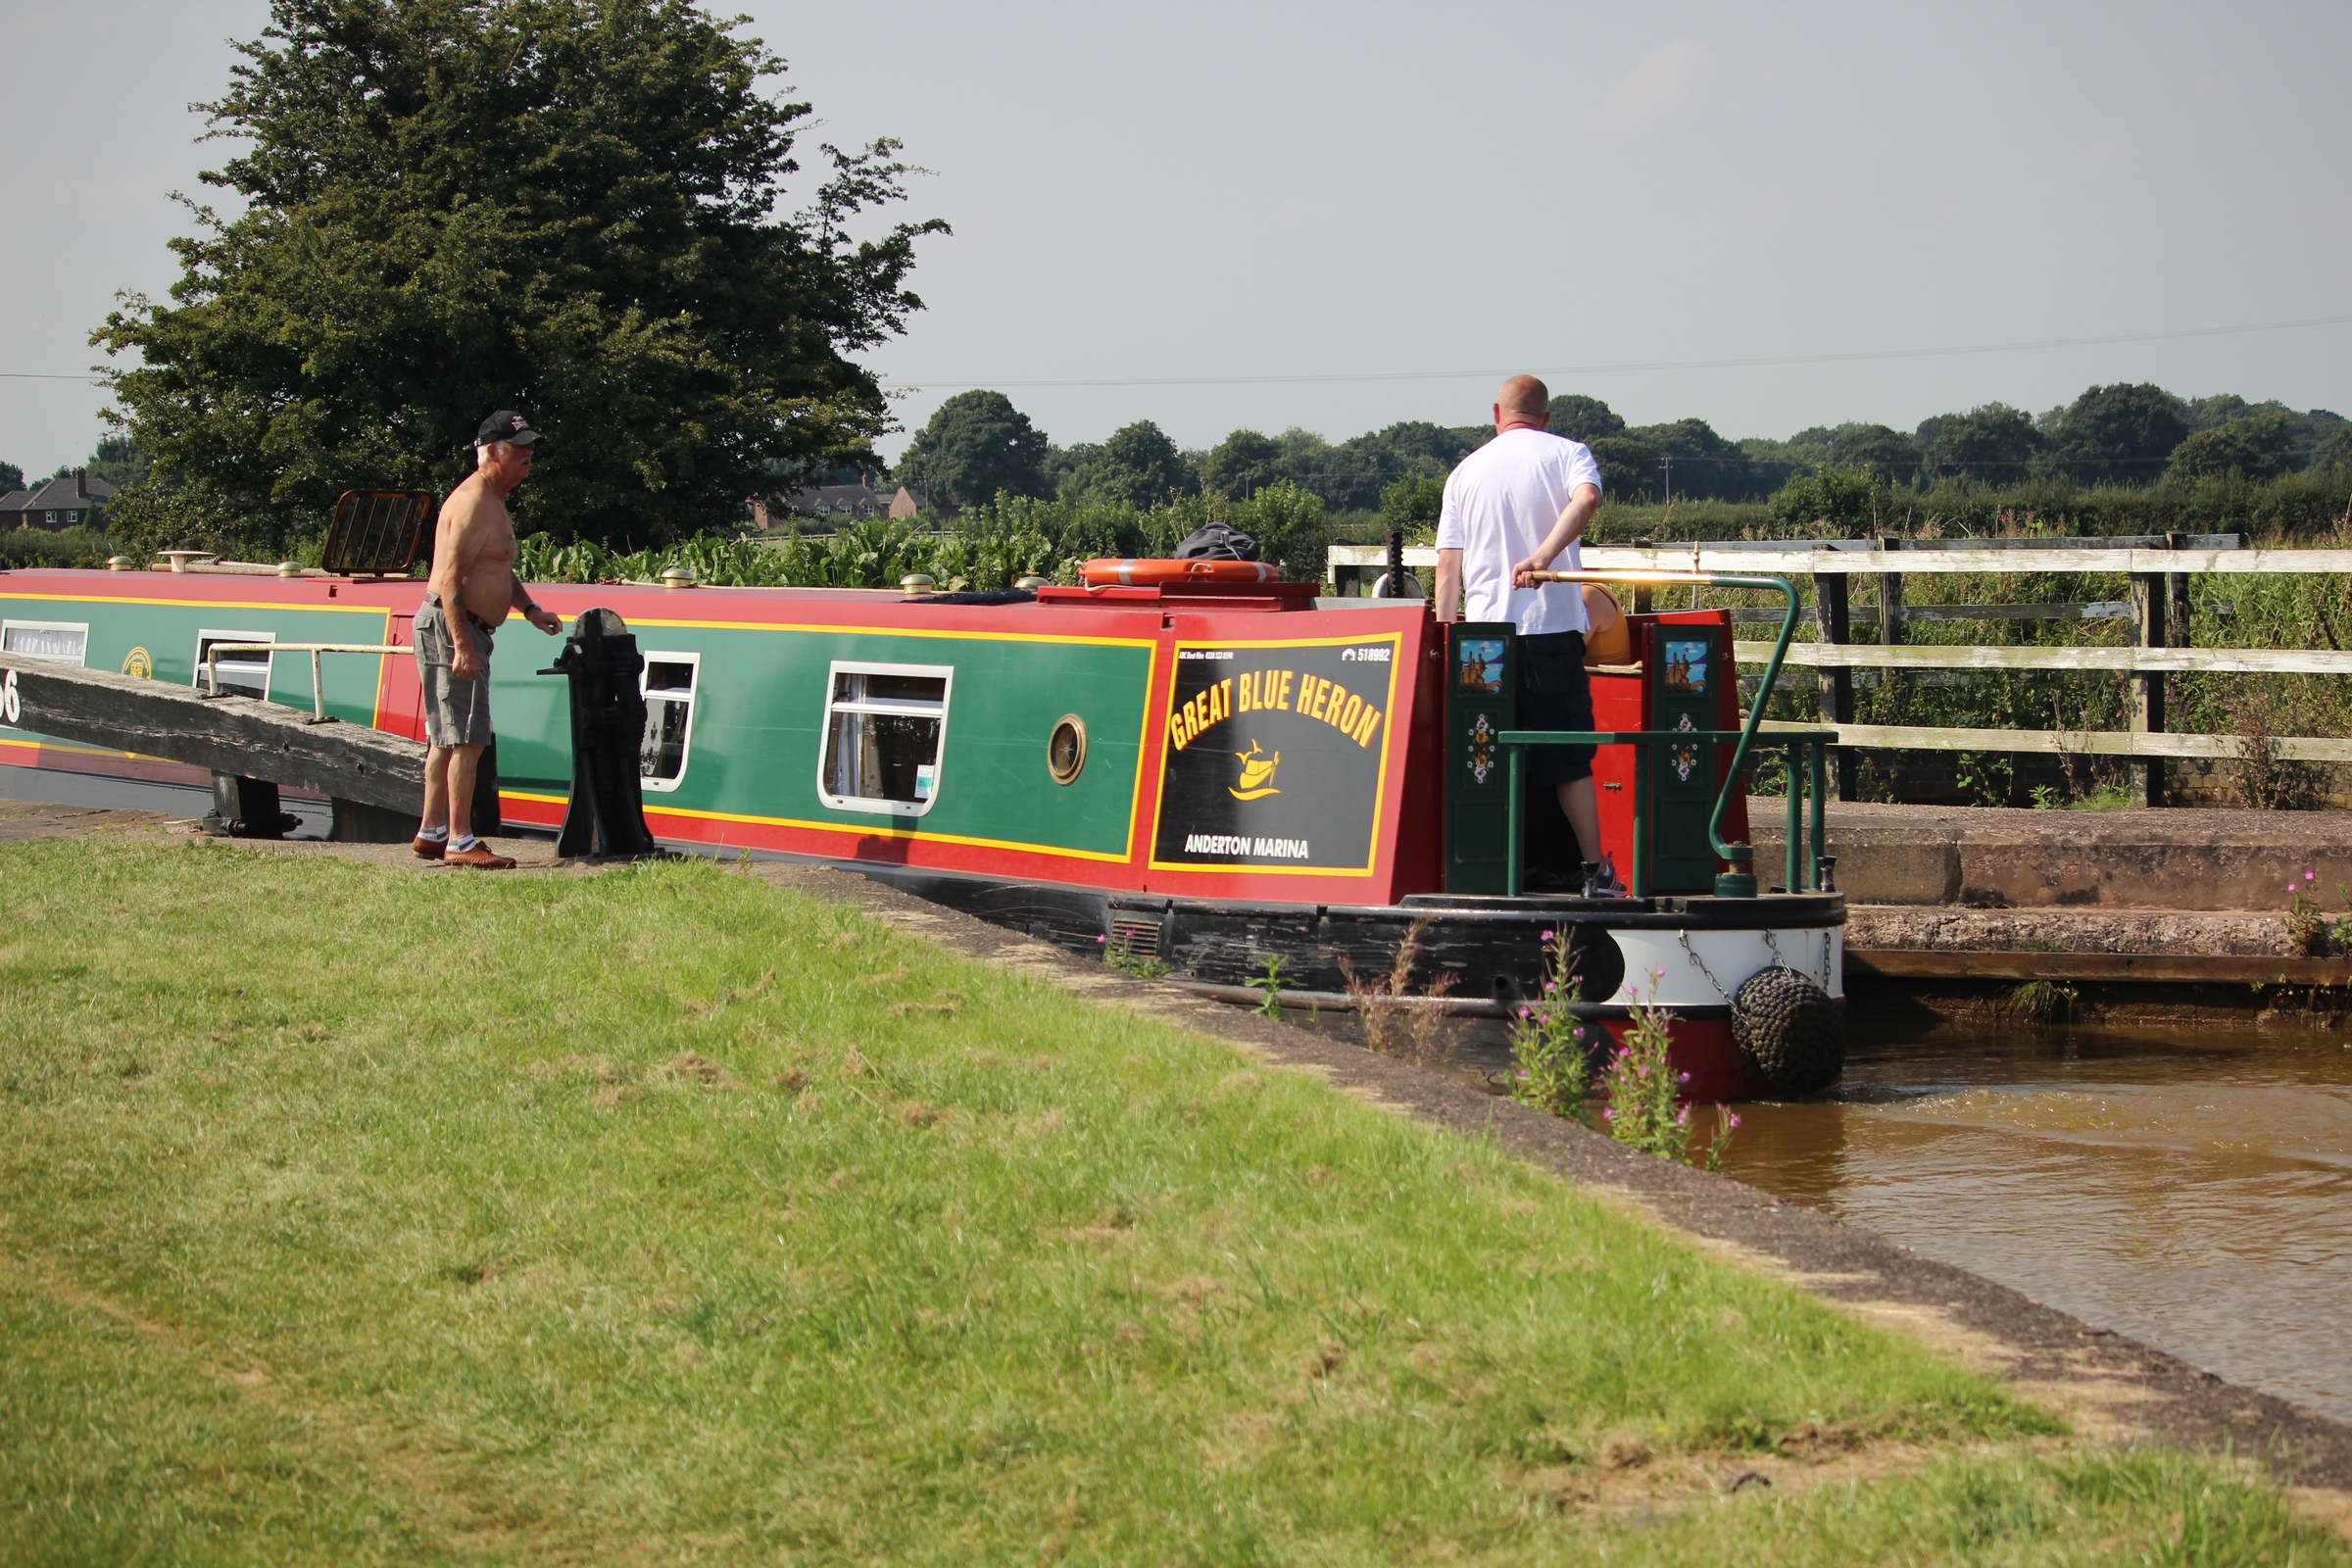
boat, river, canal, summer, transport, vehicle, waterway, 2016, trentandmerseycanal, sandbach, cheshireringcanalswalk, towpathwalk, narrowboats, wheelock, hassallgreen, walkingbirdwatching, rolling stock